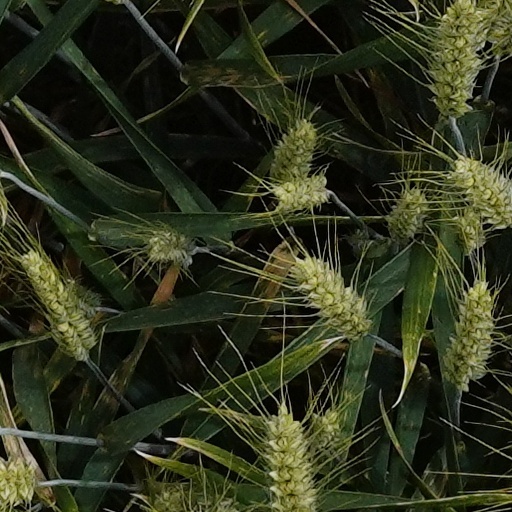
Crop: wheat